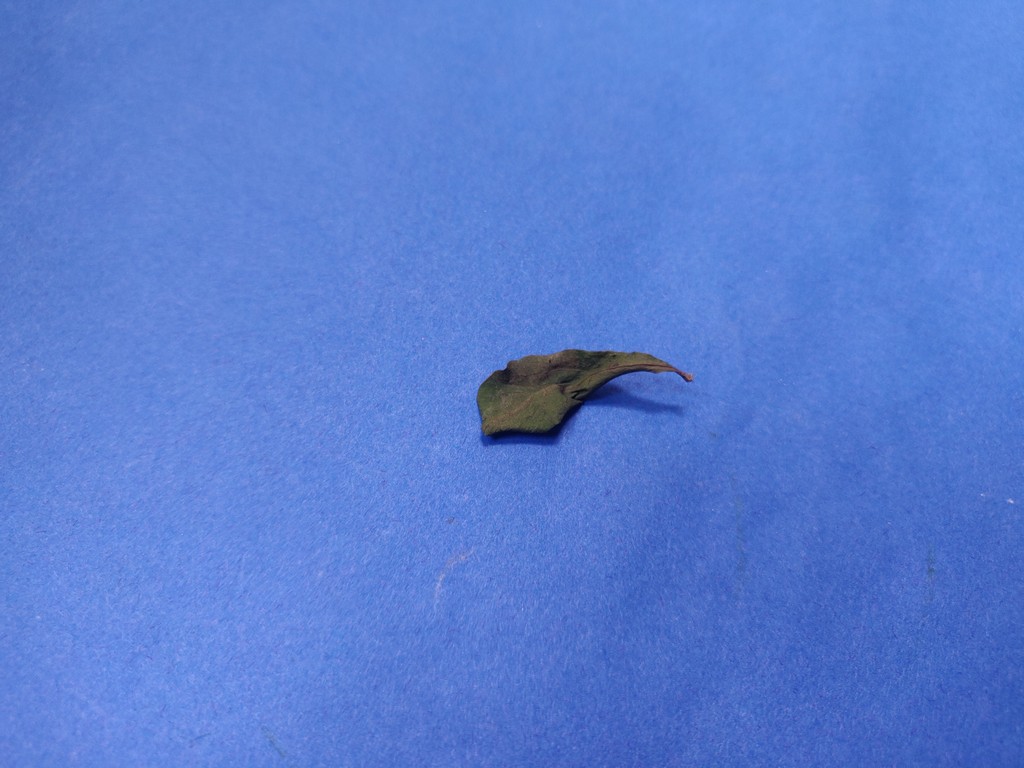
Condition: Dried
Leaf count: single
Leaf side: unknown